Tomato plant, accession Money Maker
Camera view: tilt-top (135 deg); turntable rotation: 30 degrees
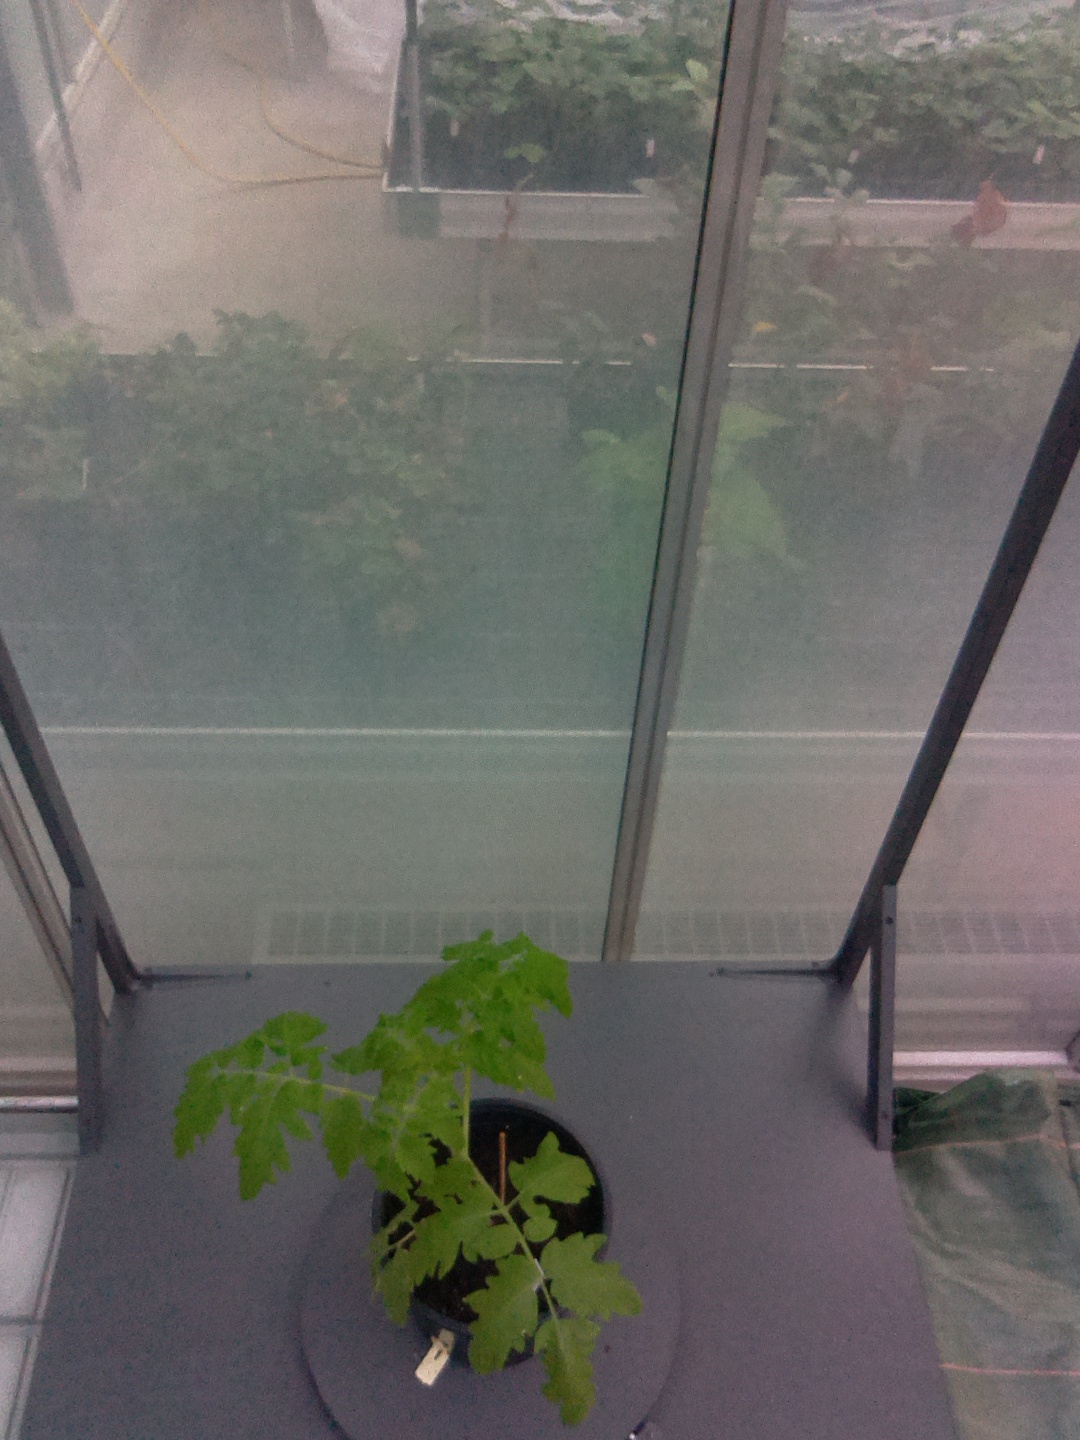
BBCH growth stage 13: 6 of true leaves visible